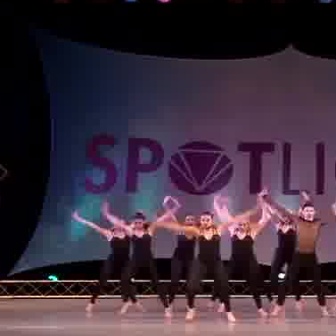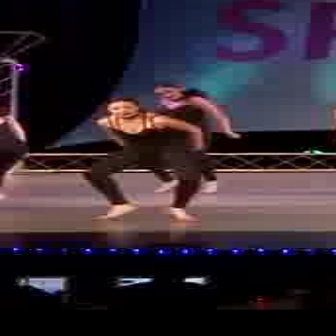
  Please identify the target specified by the bounding box [147,207,261,321] in the first image and locate it in the second image. Return the coordinates in [x_min,y_min,x_max,y_max] format.
Answer: [81,98,202,219]